Meitetsu Gifu Station

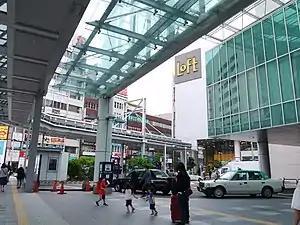
Meitetsu Gifu Station, 2021

is a railway station located in the city of Gifu, Gifu Prefecture, Japan, operated by the private railway operator Meitetsu. It is one of the two major railway stations of the city along with JR Gifu Station.